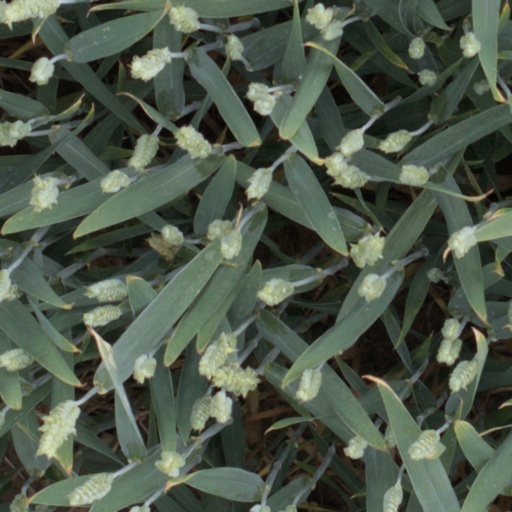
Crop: wheat